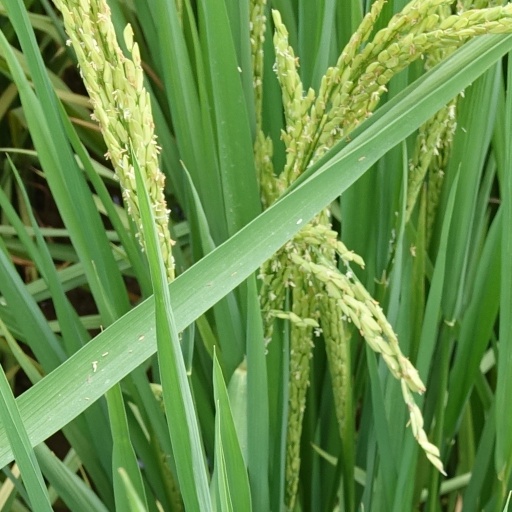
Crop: rice